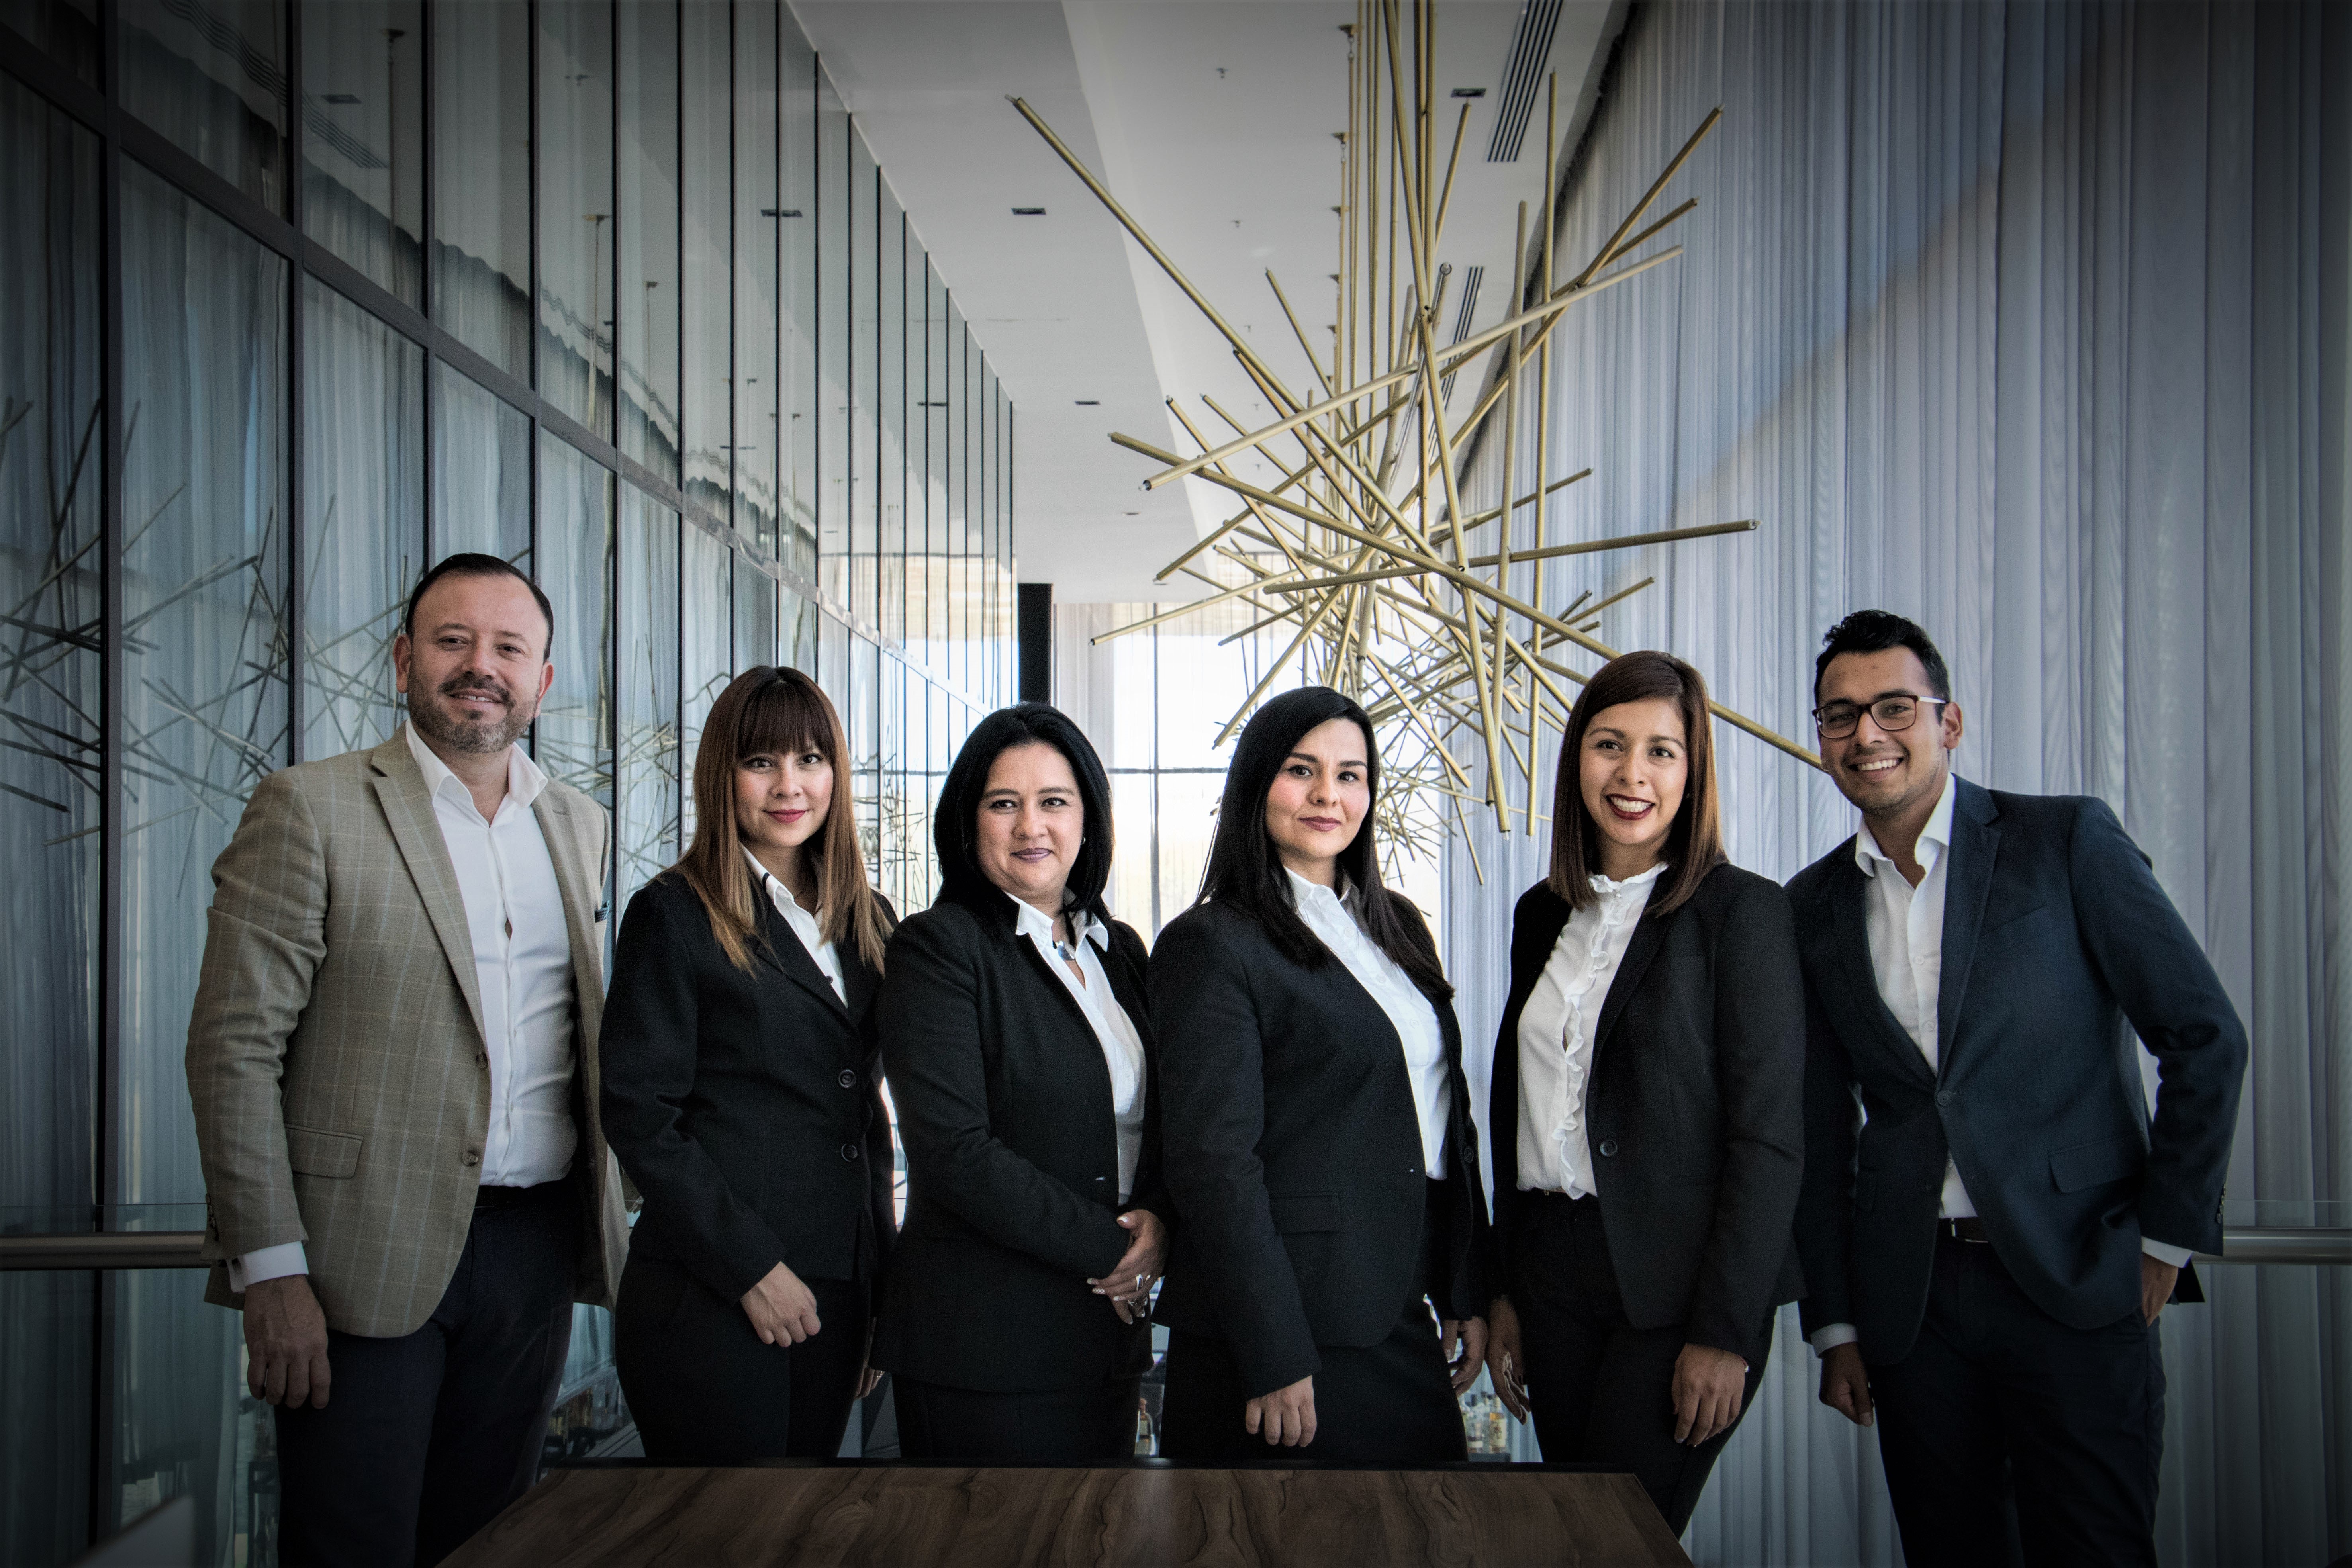
social group, team, suit, event, white collar worker, management, businessperson, company, photography, business, formal wear, official